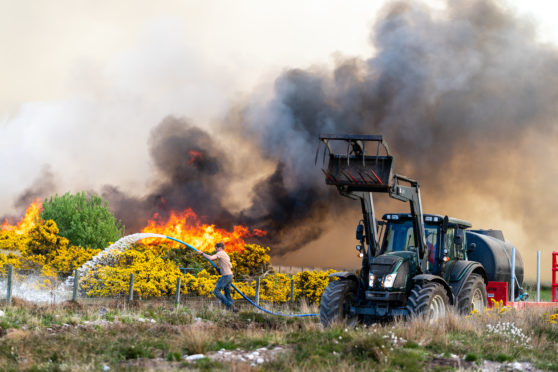
Fire: yes
Smoke: yes